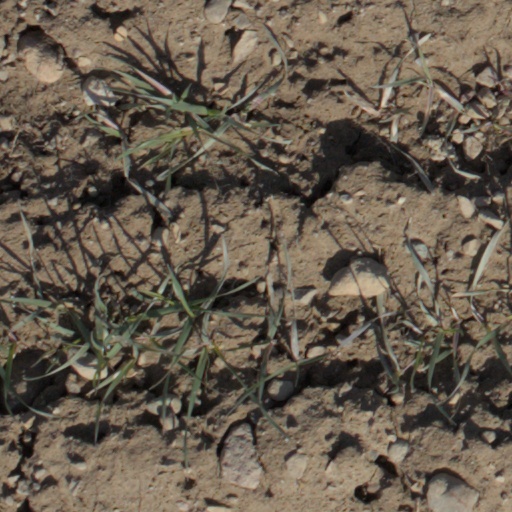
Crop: wheat